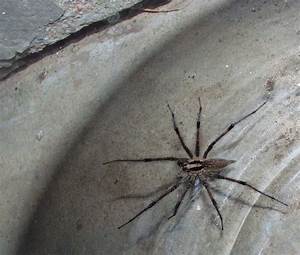
Label: spider